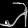
Label: Sandal